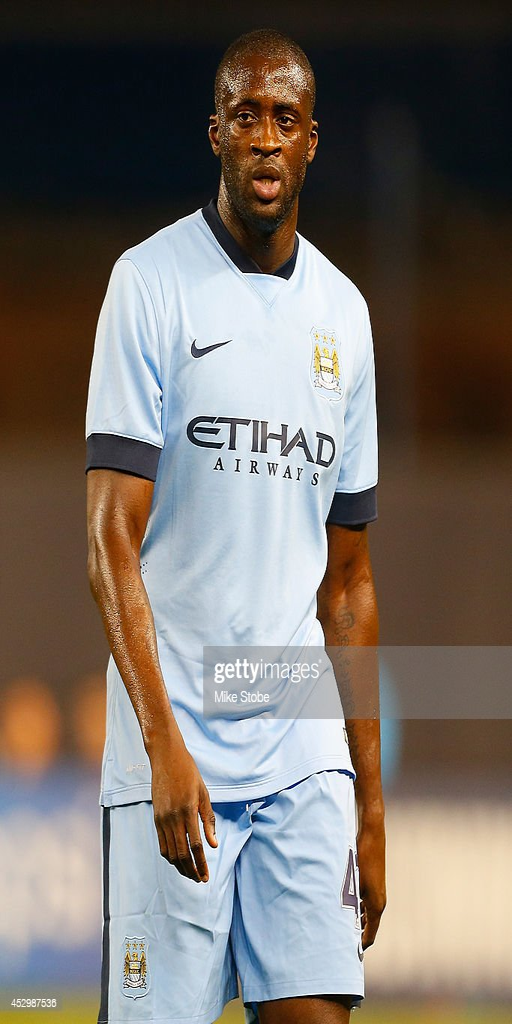
# in action against football team during event in the borough .